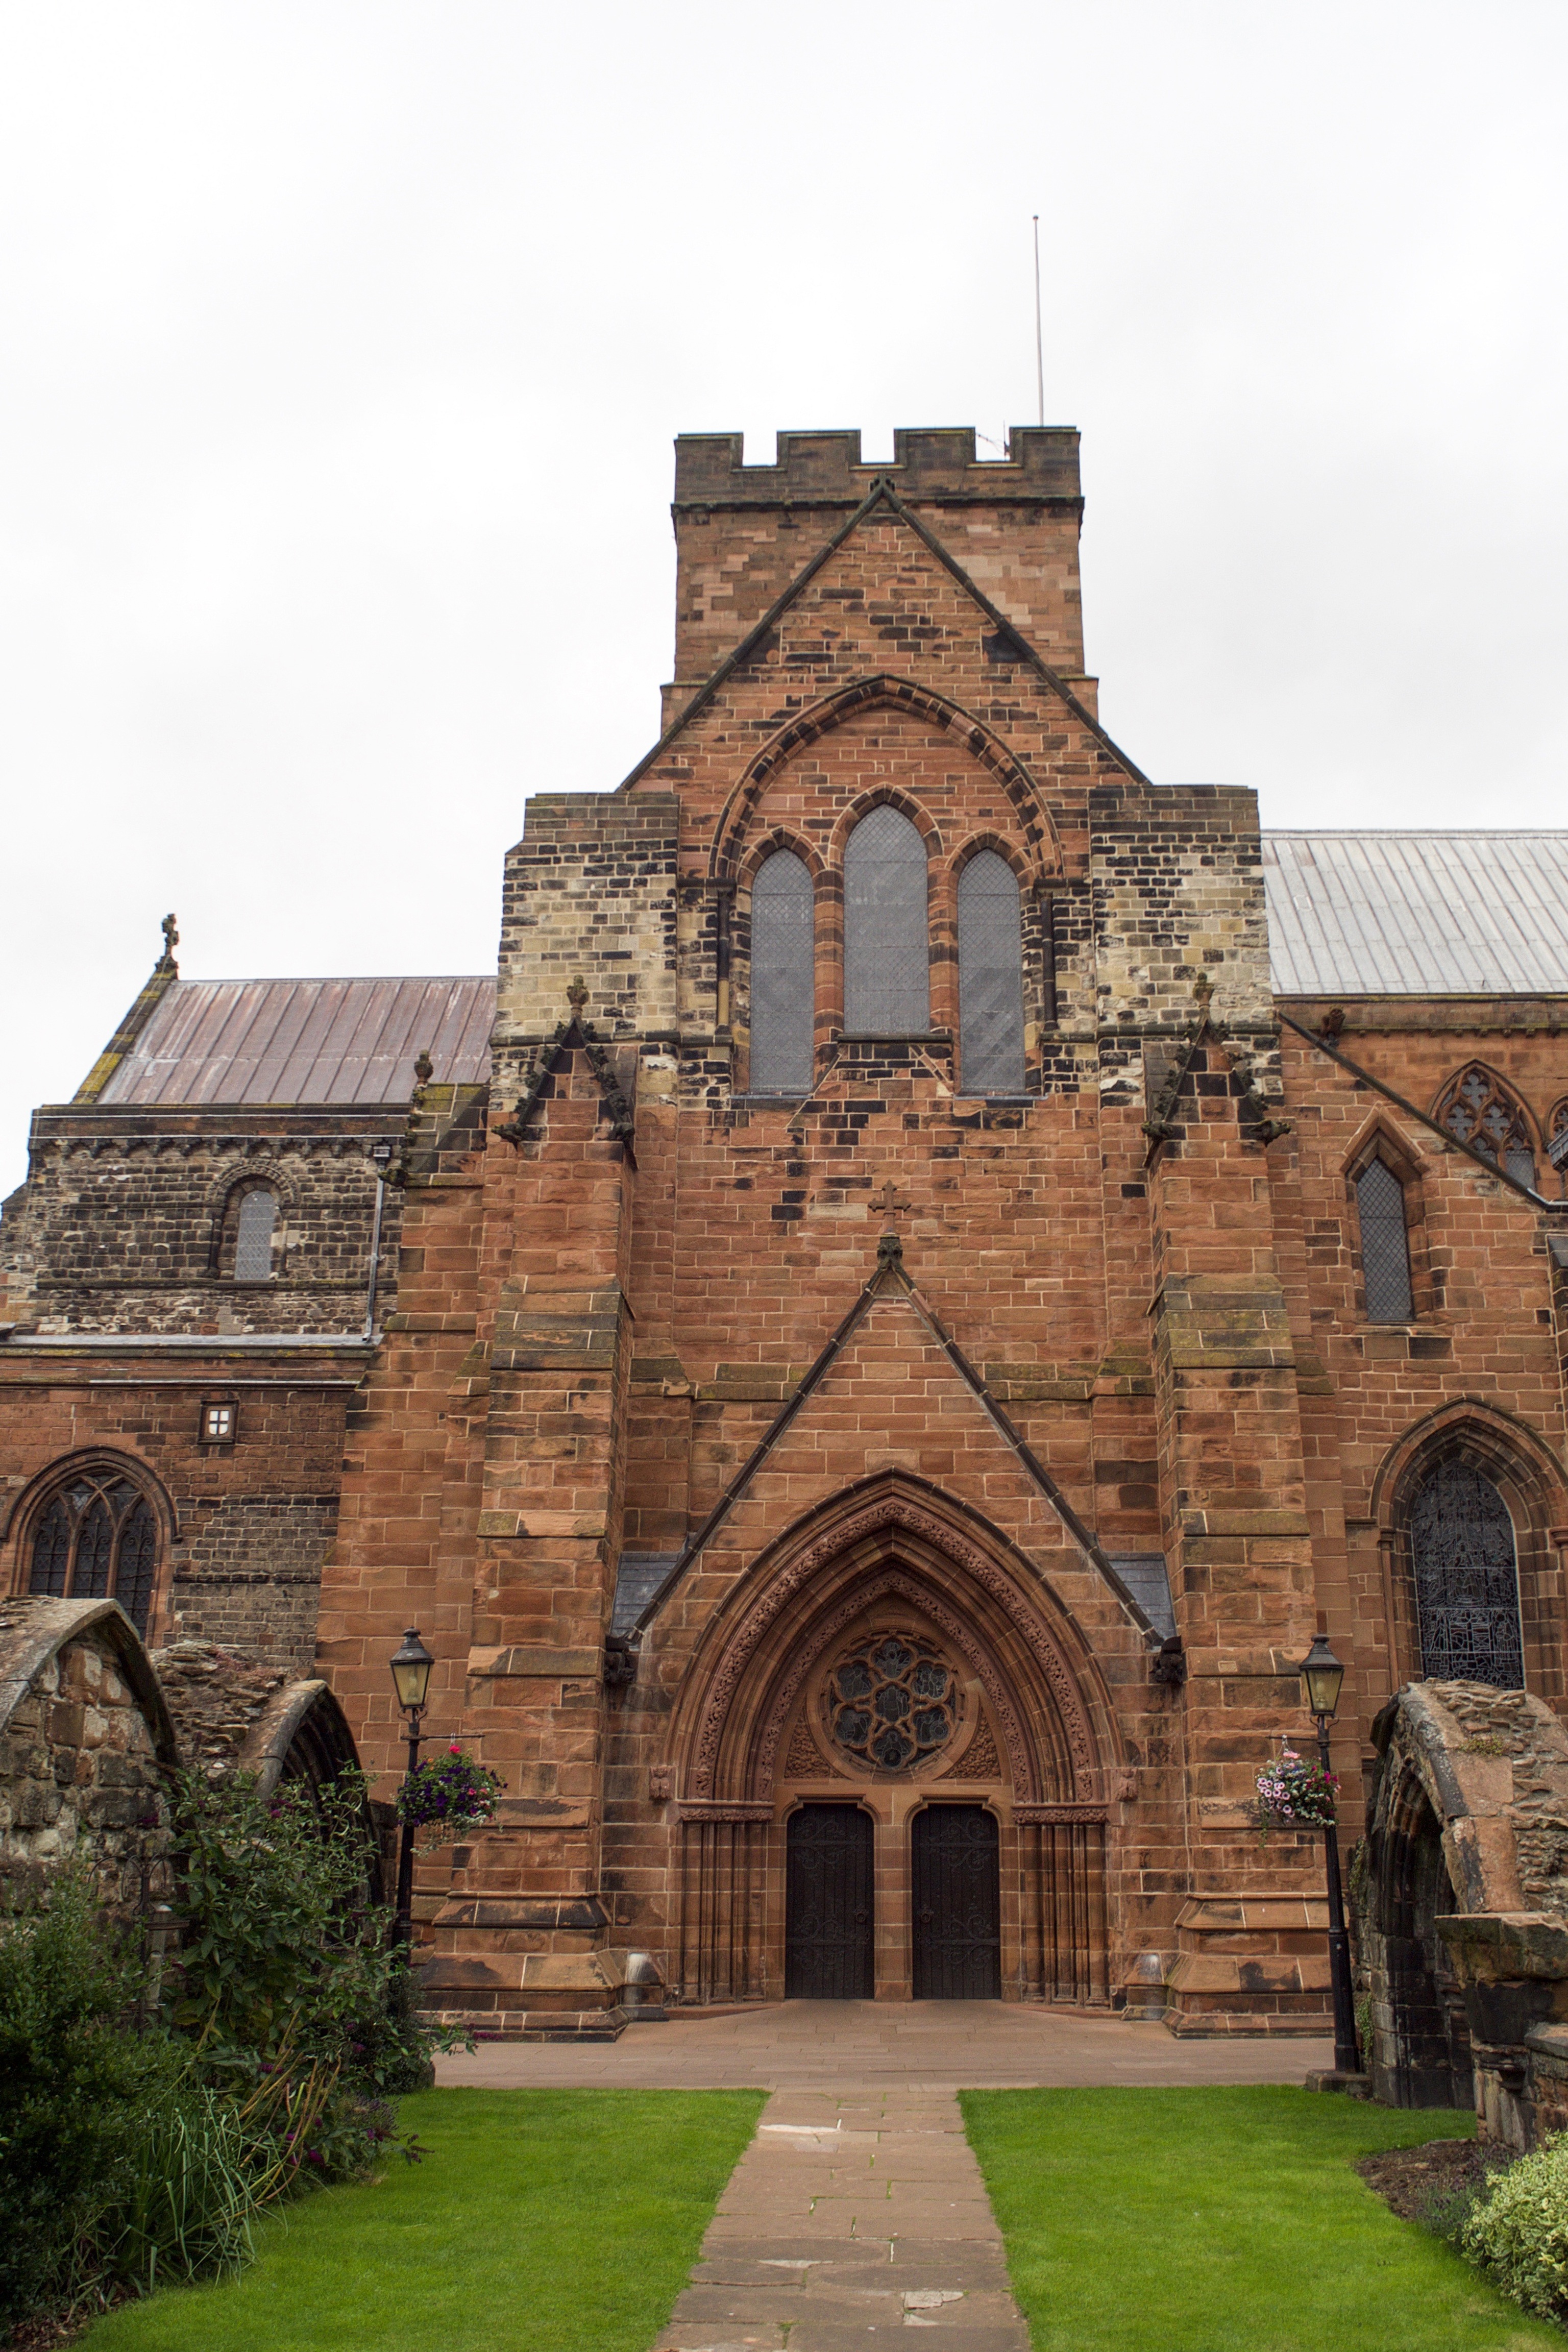
architecture, building, church, cathedral, chapel, gothic, place of worship, medieval architecture, cumbria, england, carlisle, monastery, abbey, episcopal see, historic site, byzantine architecture, spanish missions in california